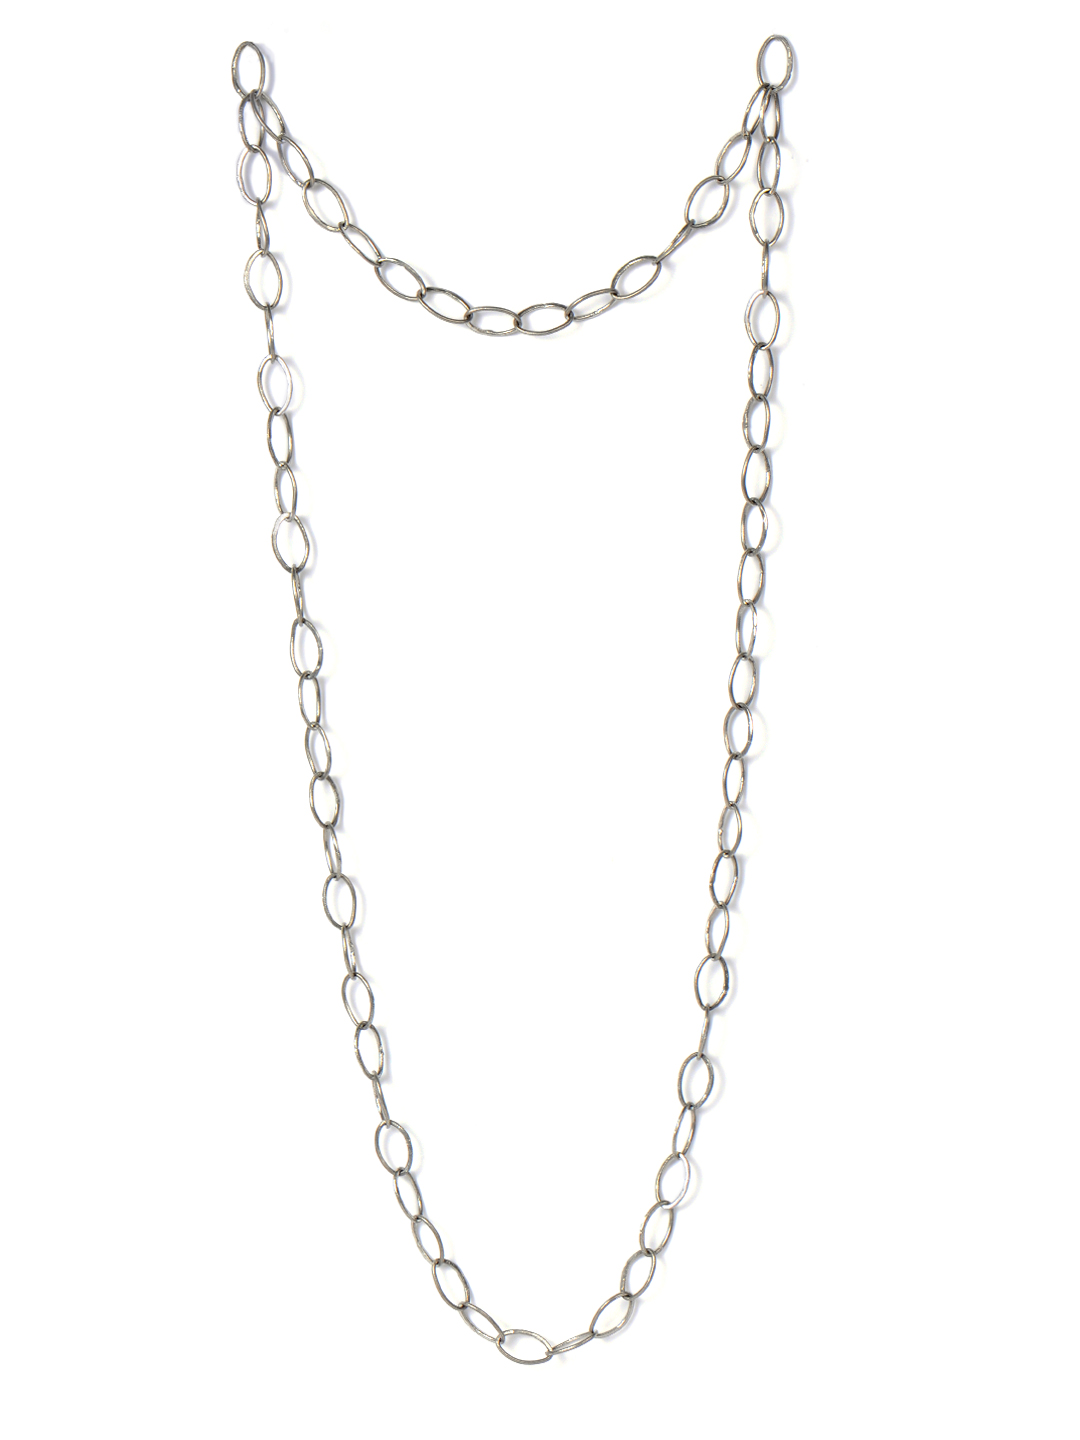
Allen Solly Woman Silver Necklace
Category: Accessories / Jewellery / Necklace and Chains
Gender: Women
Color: Silver
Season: Fall 2012
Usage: Casual